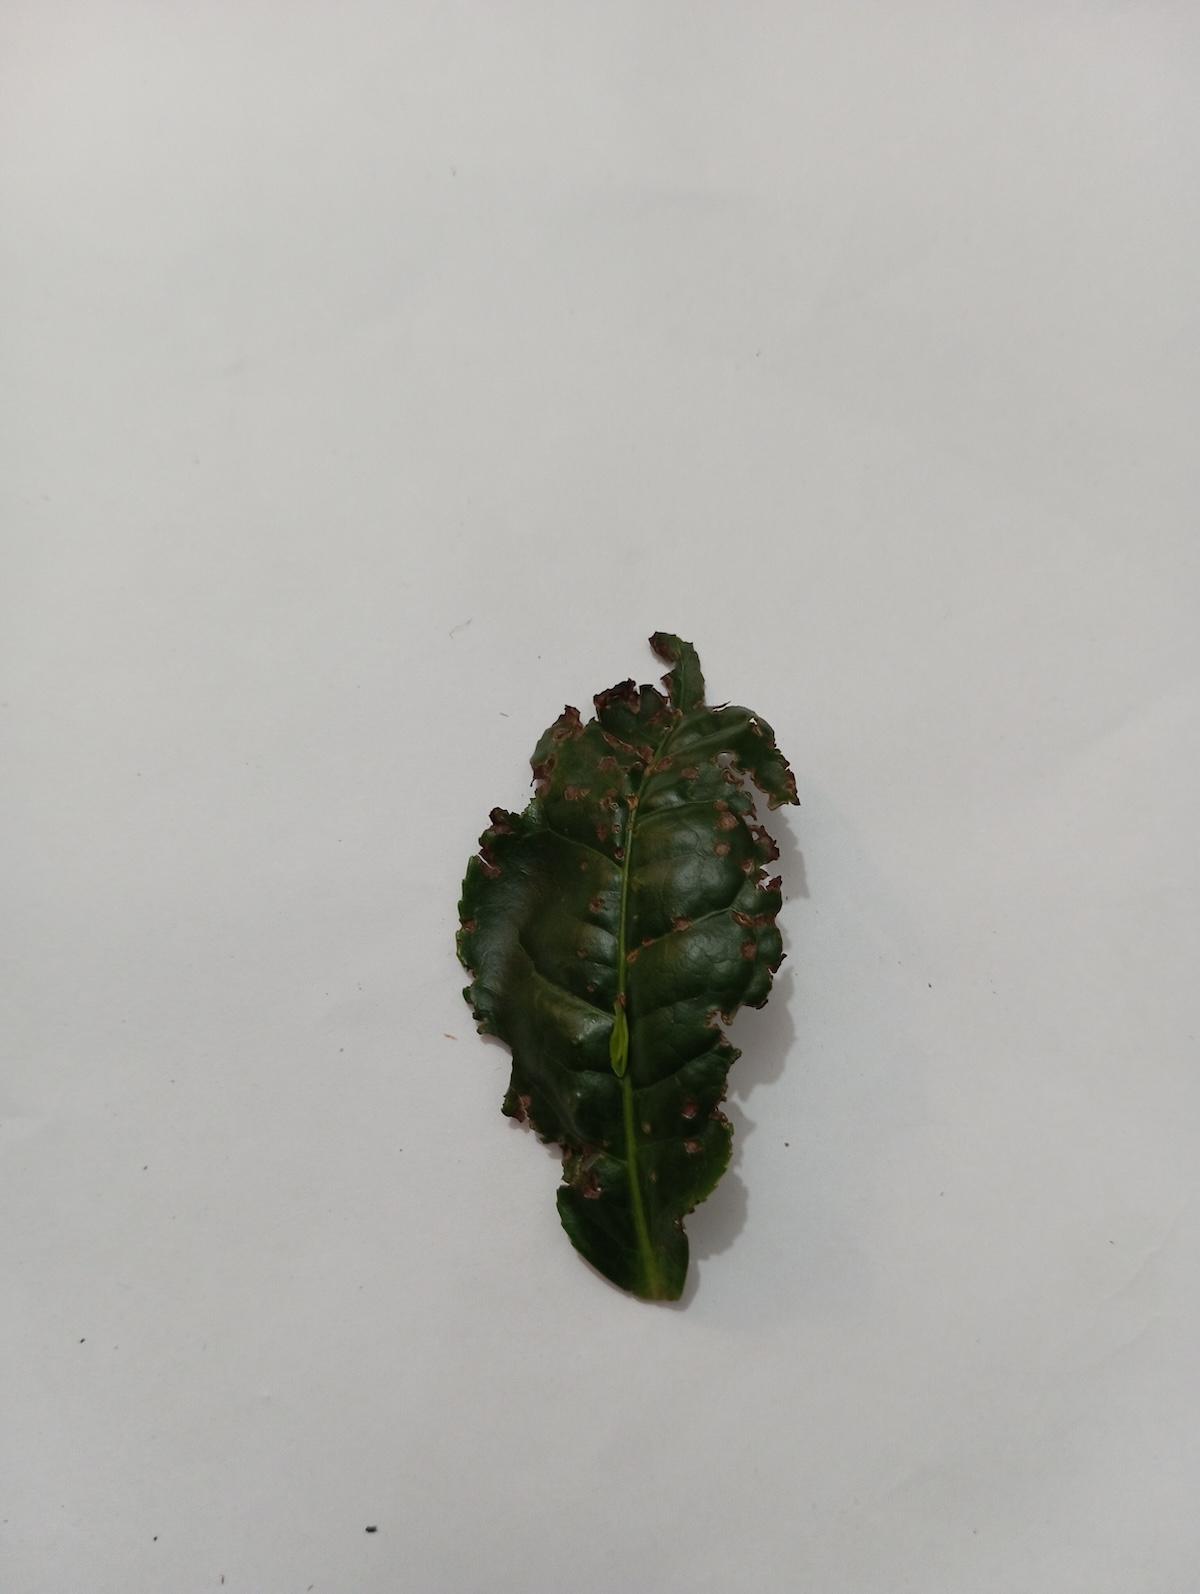
Label: Green mirid bug